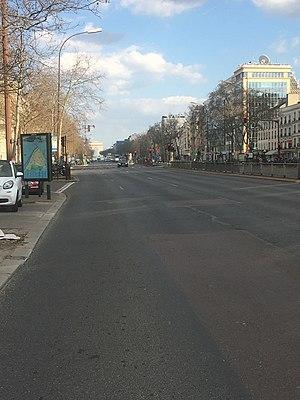
Circulation quasi-nulle sur une des voies les plus passantes d’Europe
Cet article relate la chronologie de la pandémie de Covid-19 et de ses conséquences en France.
La pandémie de Covid-19 en France est une crise sanitaire majeure provoquée par une maladie infectieuse émergente apparue fin 2019 en Chine continentale, la maladie à coronavirus 2019, dont l'agent pathogène est le SARS-CoV-2. Ce virus est à l'origine d'une pandémie, déclarée le 11 mars 2020 par l'Organisation mondiale de la santé.